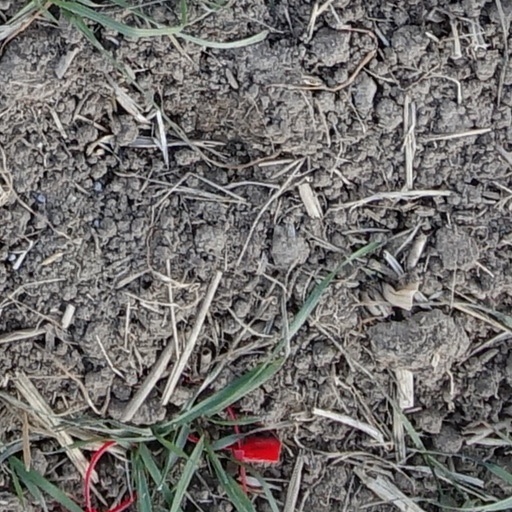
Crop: wheat